Assassination attempts on Napoleon Bonaparte

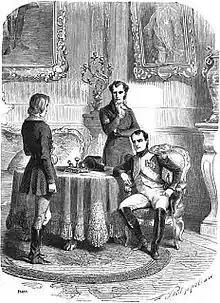
"Interrogatoire de Staps par Napoléon" (Interrogation of Staps by Napoleon)

In 1809, Napoleon and his troops occupied Vienna. On October 12 of that year, a German university student named Friedrich Staps attempted to assassinate Napoleon during a military parade at Schönbrunn Palace. Staps approached Napoleon on the pretense of presenting him with a petition. General Rapp became suspicious of the young man, whose right hand was thrust into a pocket under his coat. Staps was arrested and found to be carrying a large carving knife. When Rapp asked whether he had planned to assassinate Napoleon, Staps answered in the affirmative.